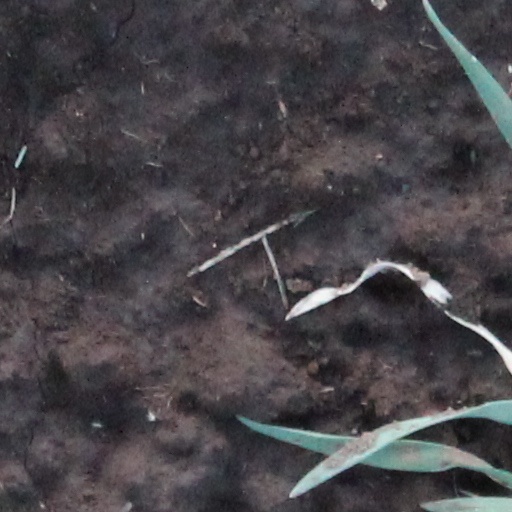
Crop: wheat